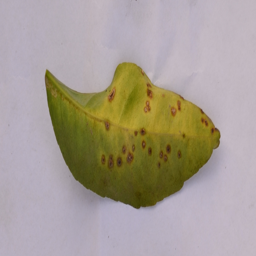
Plant part: leaf
Disease: canker